Saint Croix

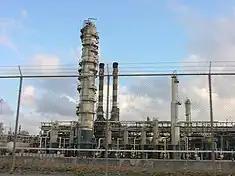
HOVENSA oil refinery

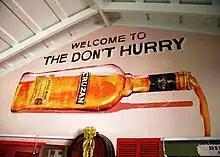
Cruzan Rum Distillery

Saint Croix lies at . On the eastern tip of the island, Point Udall is the easternmost point (by travel, not longitude) of the United States including insular areas. The island's highest point, Mount Eagle, is high. Most of the east end is quite hilly and steep, as is the north side from Christiansted west. From the north-side hills, a fairly even plain slopes down to the south coast; this was cultivated as the island's prime sugar land.